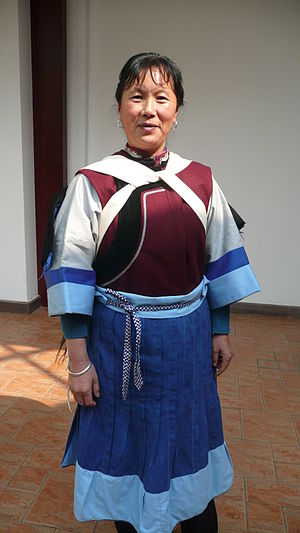
Nakhi
Naxi i nationaldragt i Lijiang.
Nakhi eller naxi er en af 56 folkegrupper som er officielt anerkendt i Kina.